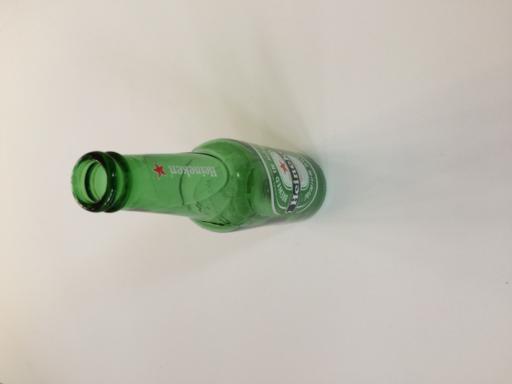
Label: glass